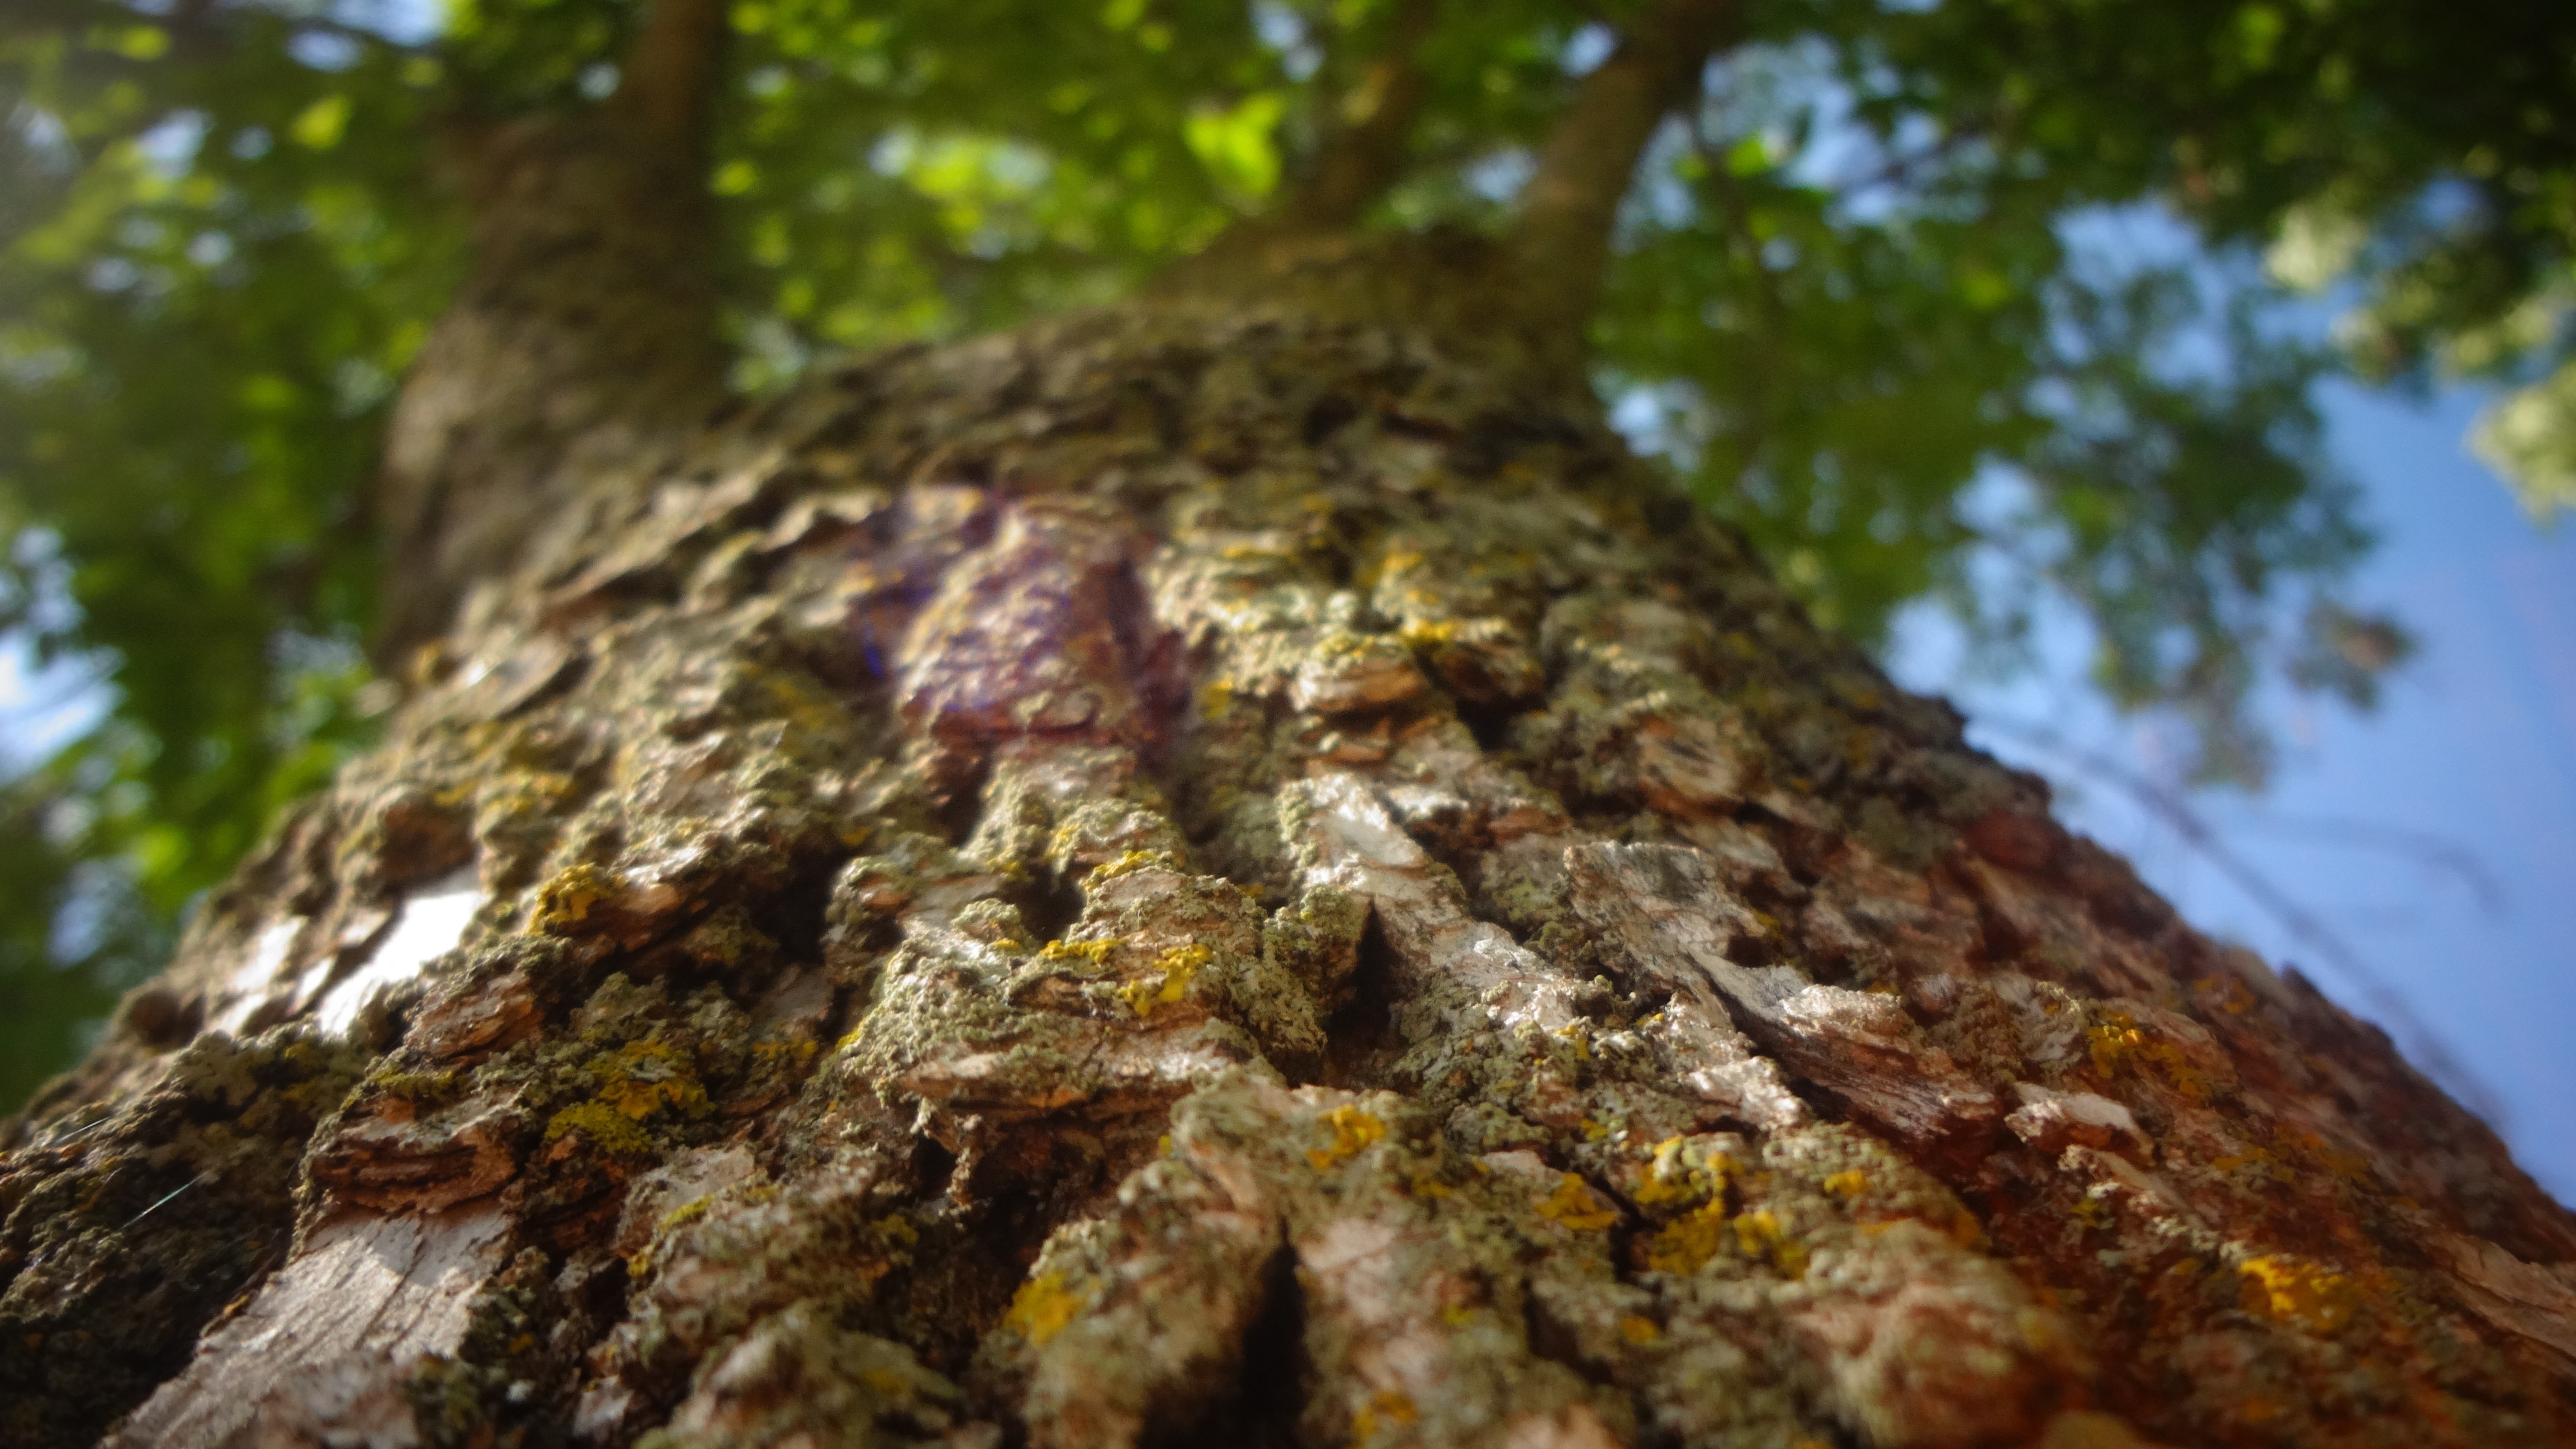
tree, nature, forest, rock, branch, plant, sunlight, leaf, flower, trunk, wildlife, autumn, soil, flora, season, deciduous, woodland, habitat, natural environment, woody plant, land plant